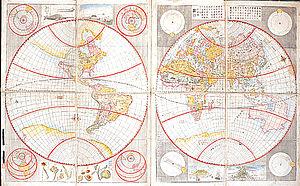
Les Rangaku sont une discipline d'analyses développées par le Japon lors de ses contacts avec les Hollandais de l'île de Dejima, par le biais desquelles il a pu découvrir les technologies et la médecine du monde occidental à une époque où le pays était replié sur lui-même, fermé aux étrangers, de 1641 à 1853, en raison de la politique isolationniste du shogunat Tokugawa.